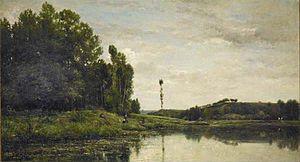
L'Oise est une rivière du Bassin parisien dans le Nord de la France et en Belgique, principal affluent de la Seine, après la Marne.